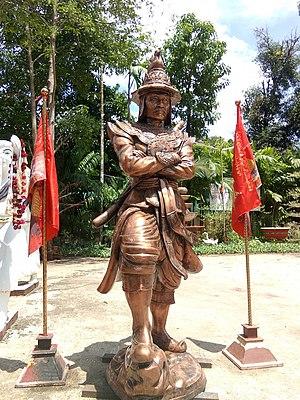
Razadarit ou Rajadhirat, neuvième souverain du royaume d'Hanthawaddy de 1384 à sa mort, est considéré comme un des plus grands rois de l'histoire de la Birmanie. Il réunifia les trois régions de langue mône de Basse-Birmanie et repoussa les assauts du royaume d'Ava durant la Guerre de Quarante ans.